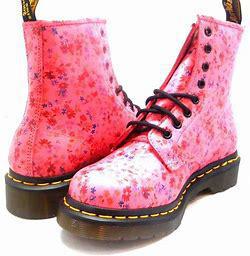
Brand: Dr.
Model: Martens 100